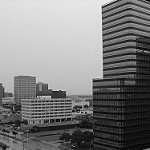
Label: B & W